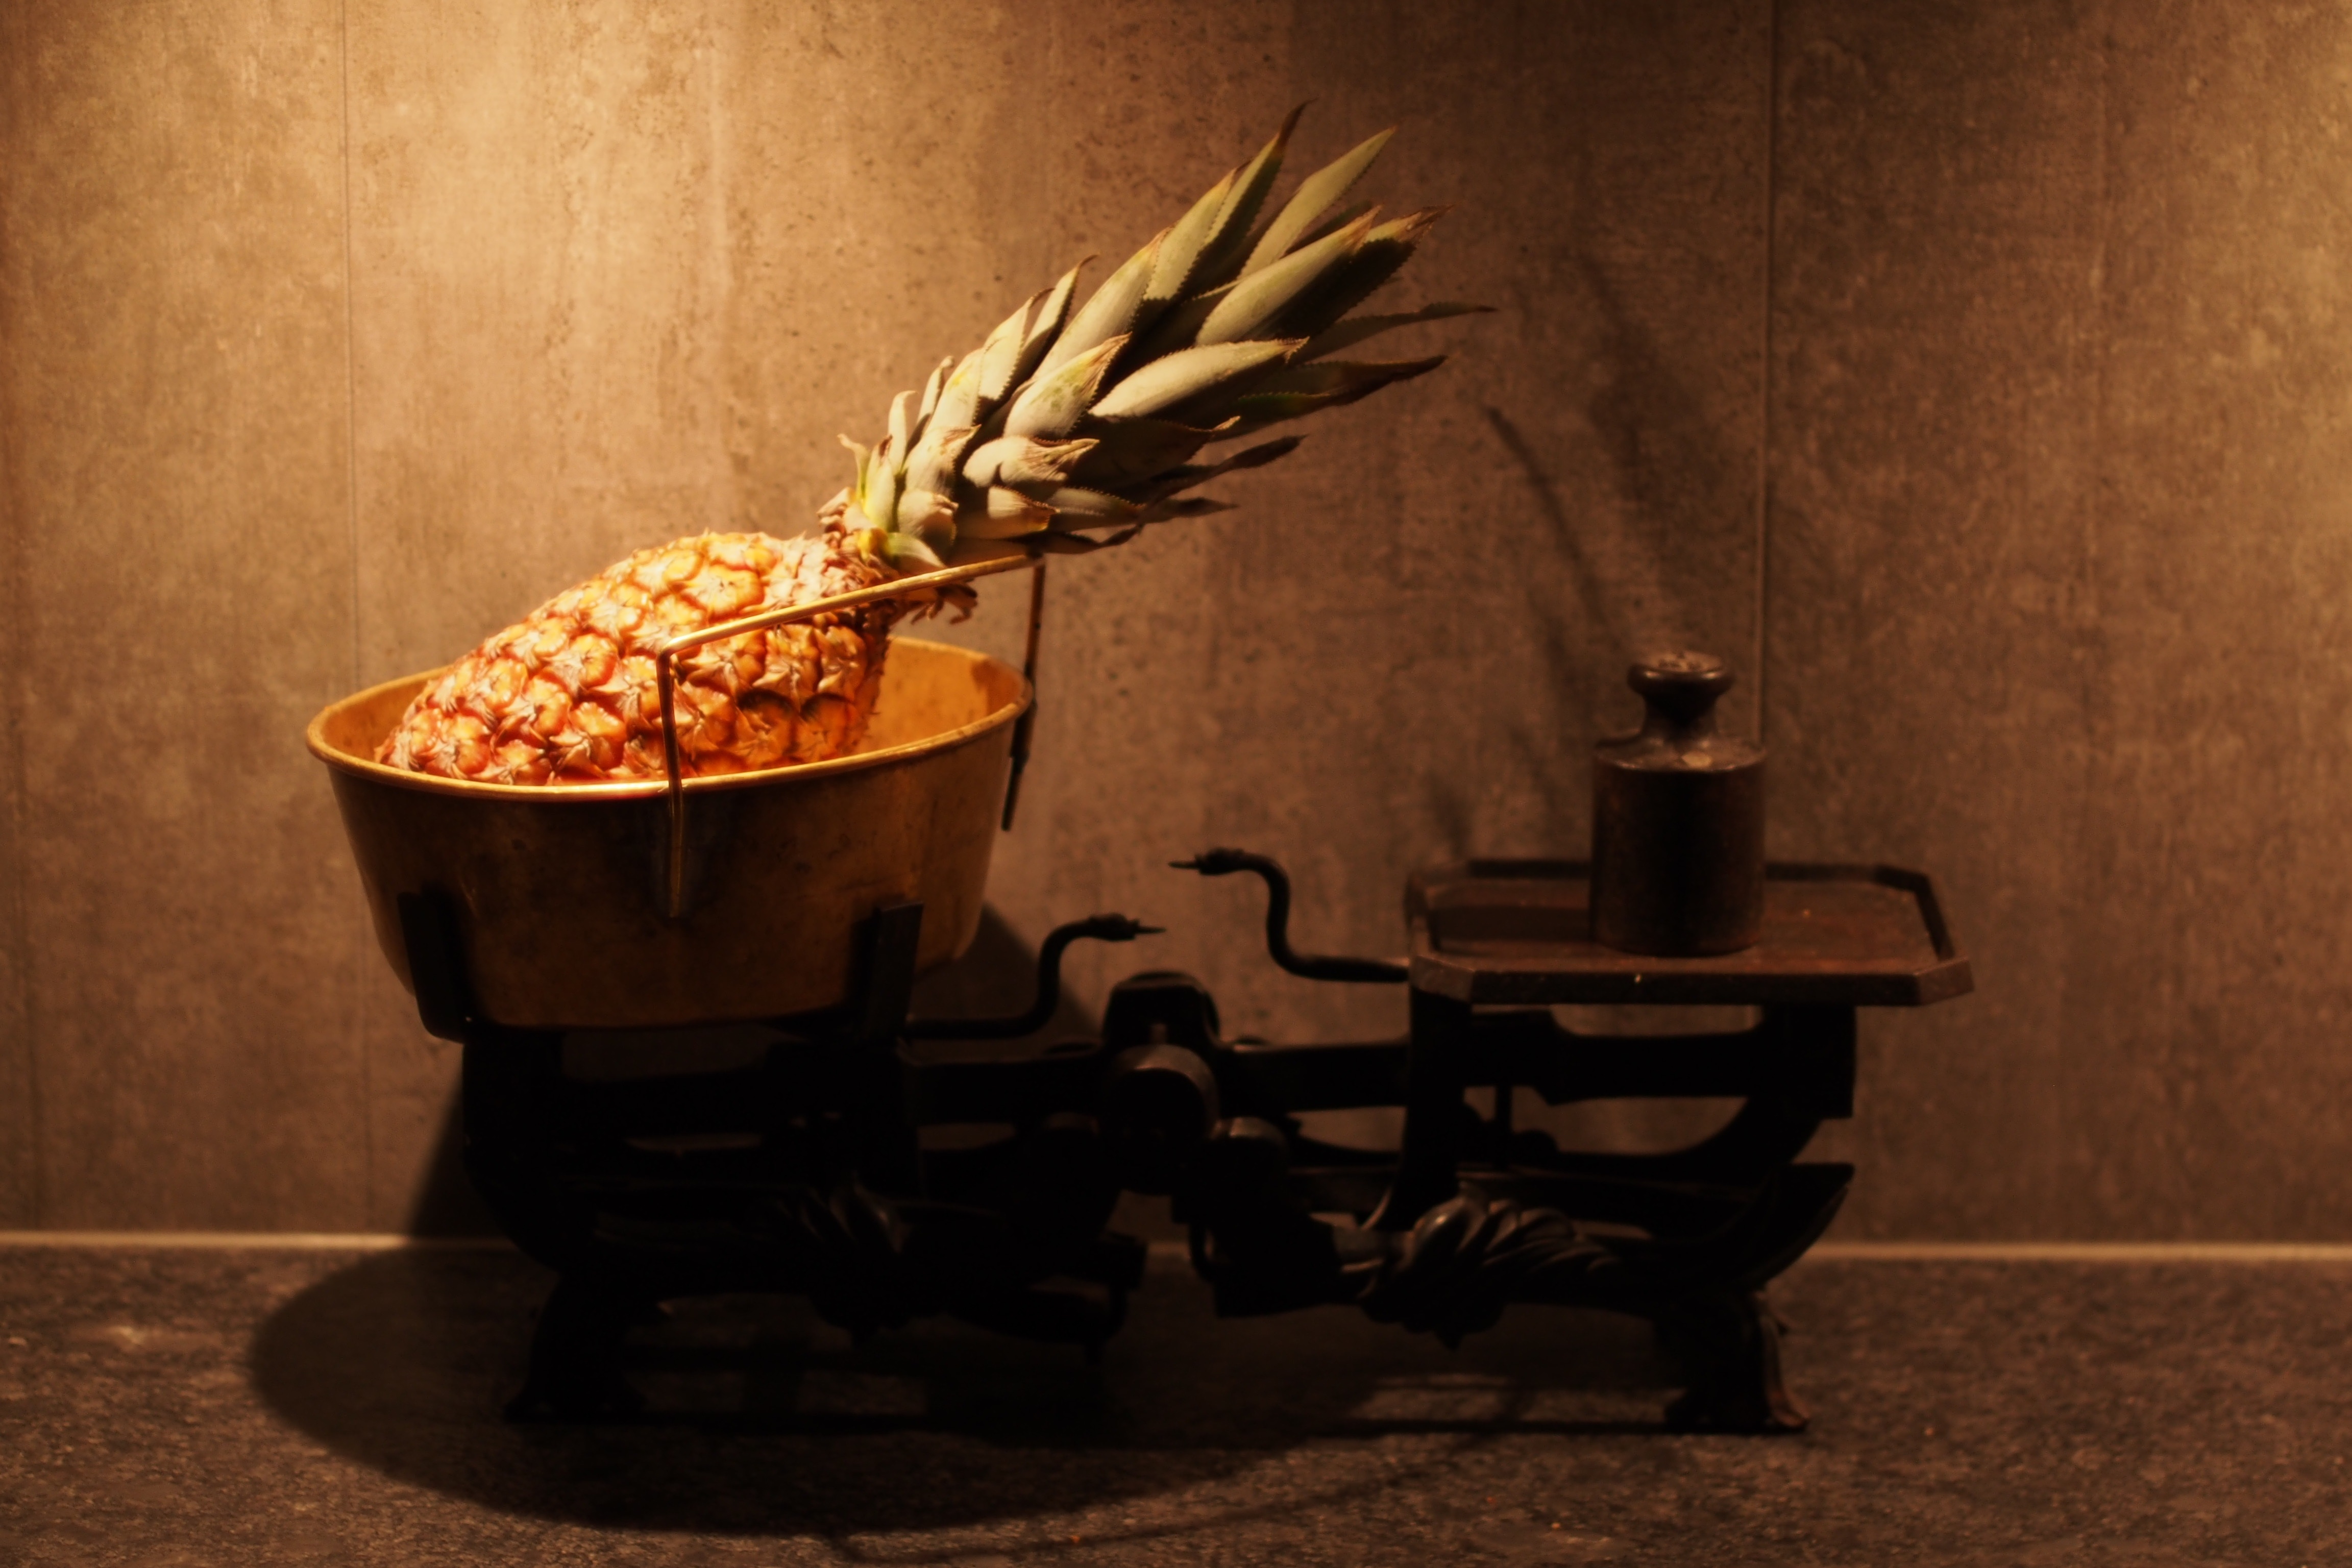
wood, vintage, fruit, retro, food, tropical, balance, weight, still life, pineapple, painting, nutrition, scales, vitamins, still life photography